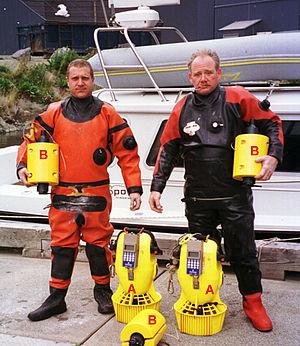
Un scaphandrier est un plongeur sous-marin effectuant des explorations, des inspections ou des travaux subaquatiques. Les scaphandriers peuvent travailler dans différents domaines, tels que le génie civil, le génie militaire, le forage ou la production gazière ou pétrolière.